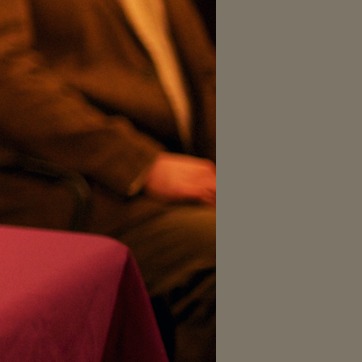
Material: skin